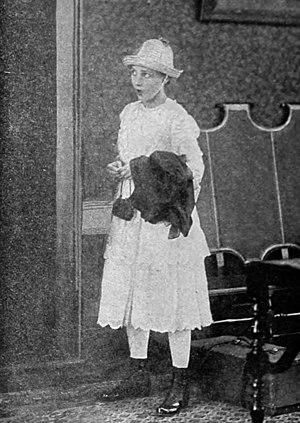
La Petite Châtelaine est un film américain muet réalisé par Charles Miller, sorti en 1917.